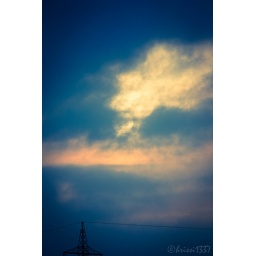
blue sky in teh village